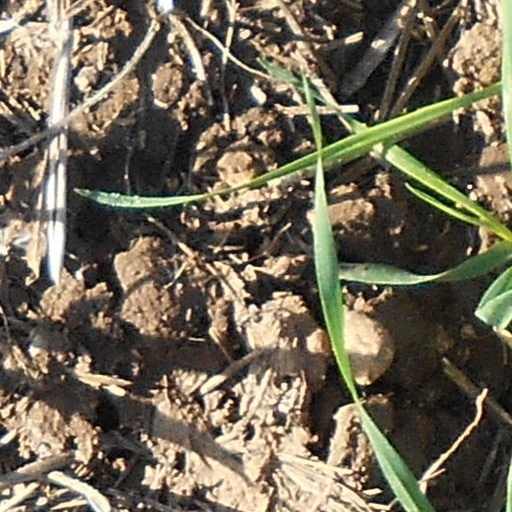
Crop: wheat